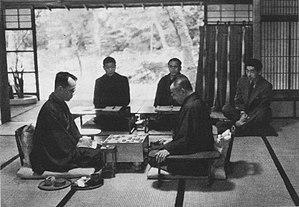
Yasuharu Ōyama est un joueur professionnel de shogi japonais. Il a remporté de 80 titres parmi les plus prestigieux, record qui n'a été battu qu'en 2012 par Yoshiharu Habu ; il est en particulier Meijin honoraire, Jūdan honoraire, Ōi honoraire, Kisei honoraire et Ōshō honoraire. Il a également été président de la Fédération japonaise de Shogi de 1976 à 1989. Il totalise 1 433 parties gagnées en compétition officielle.